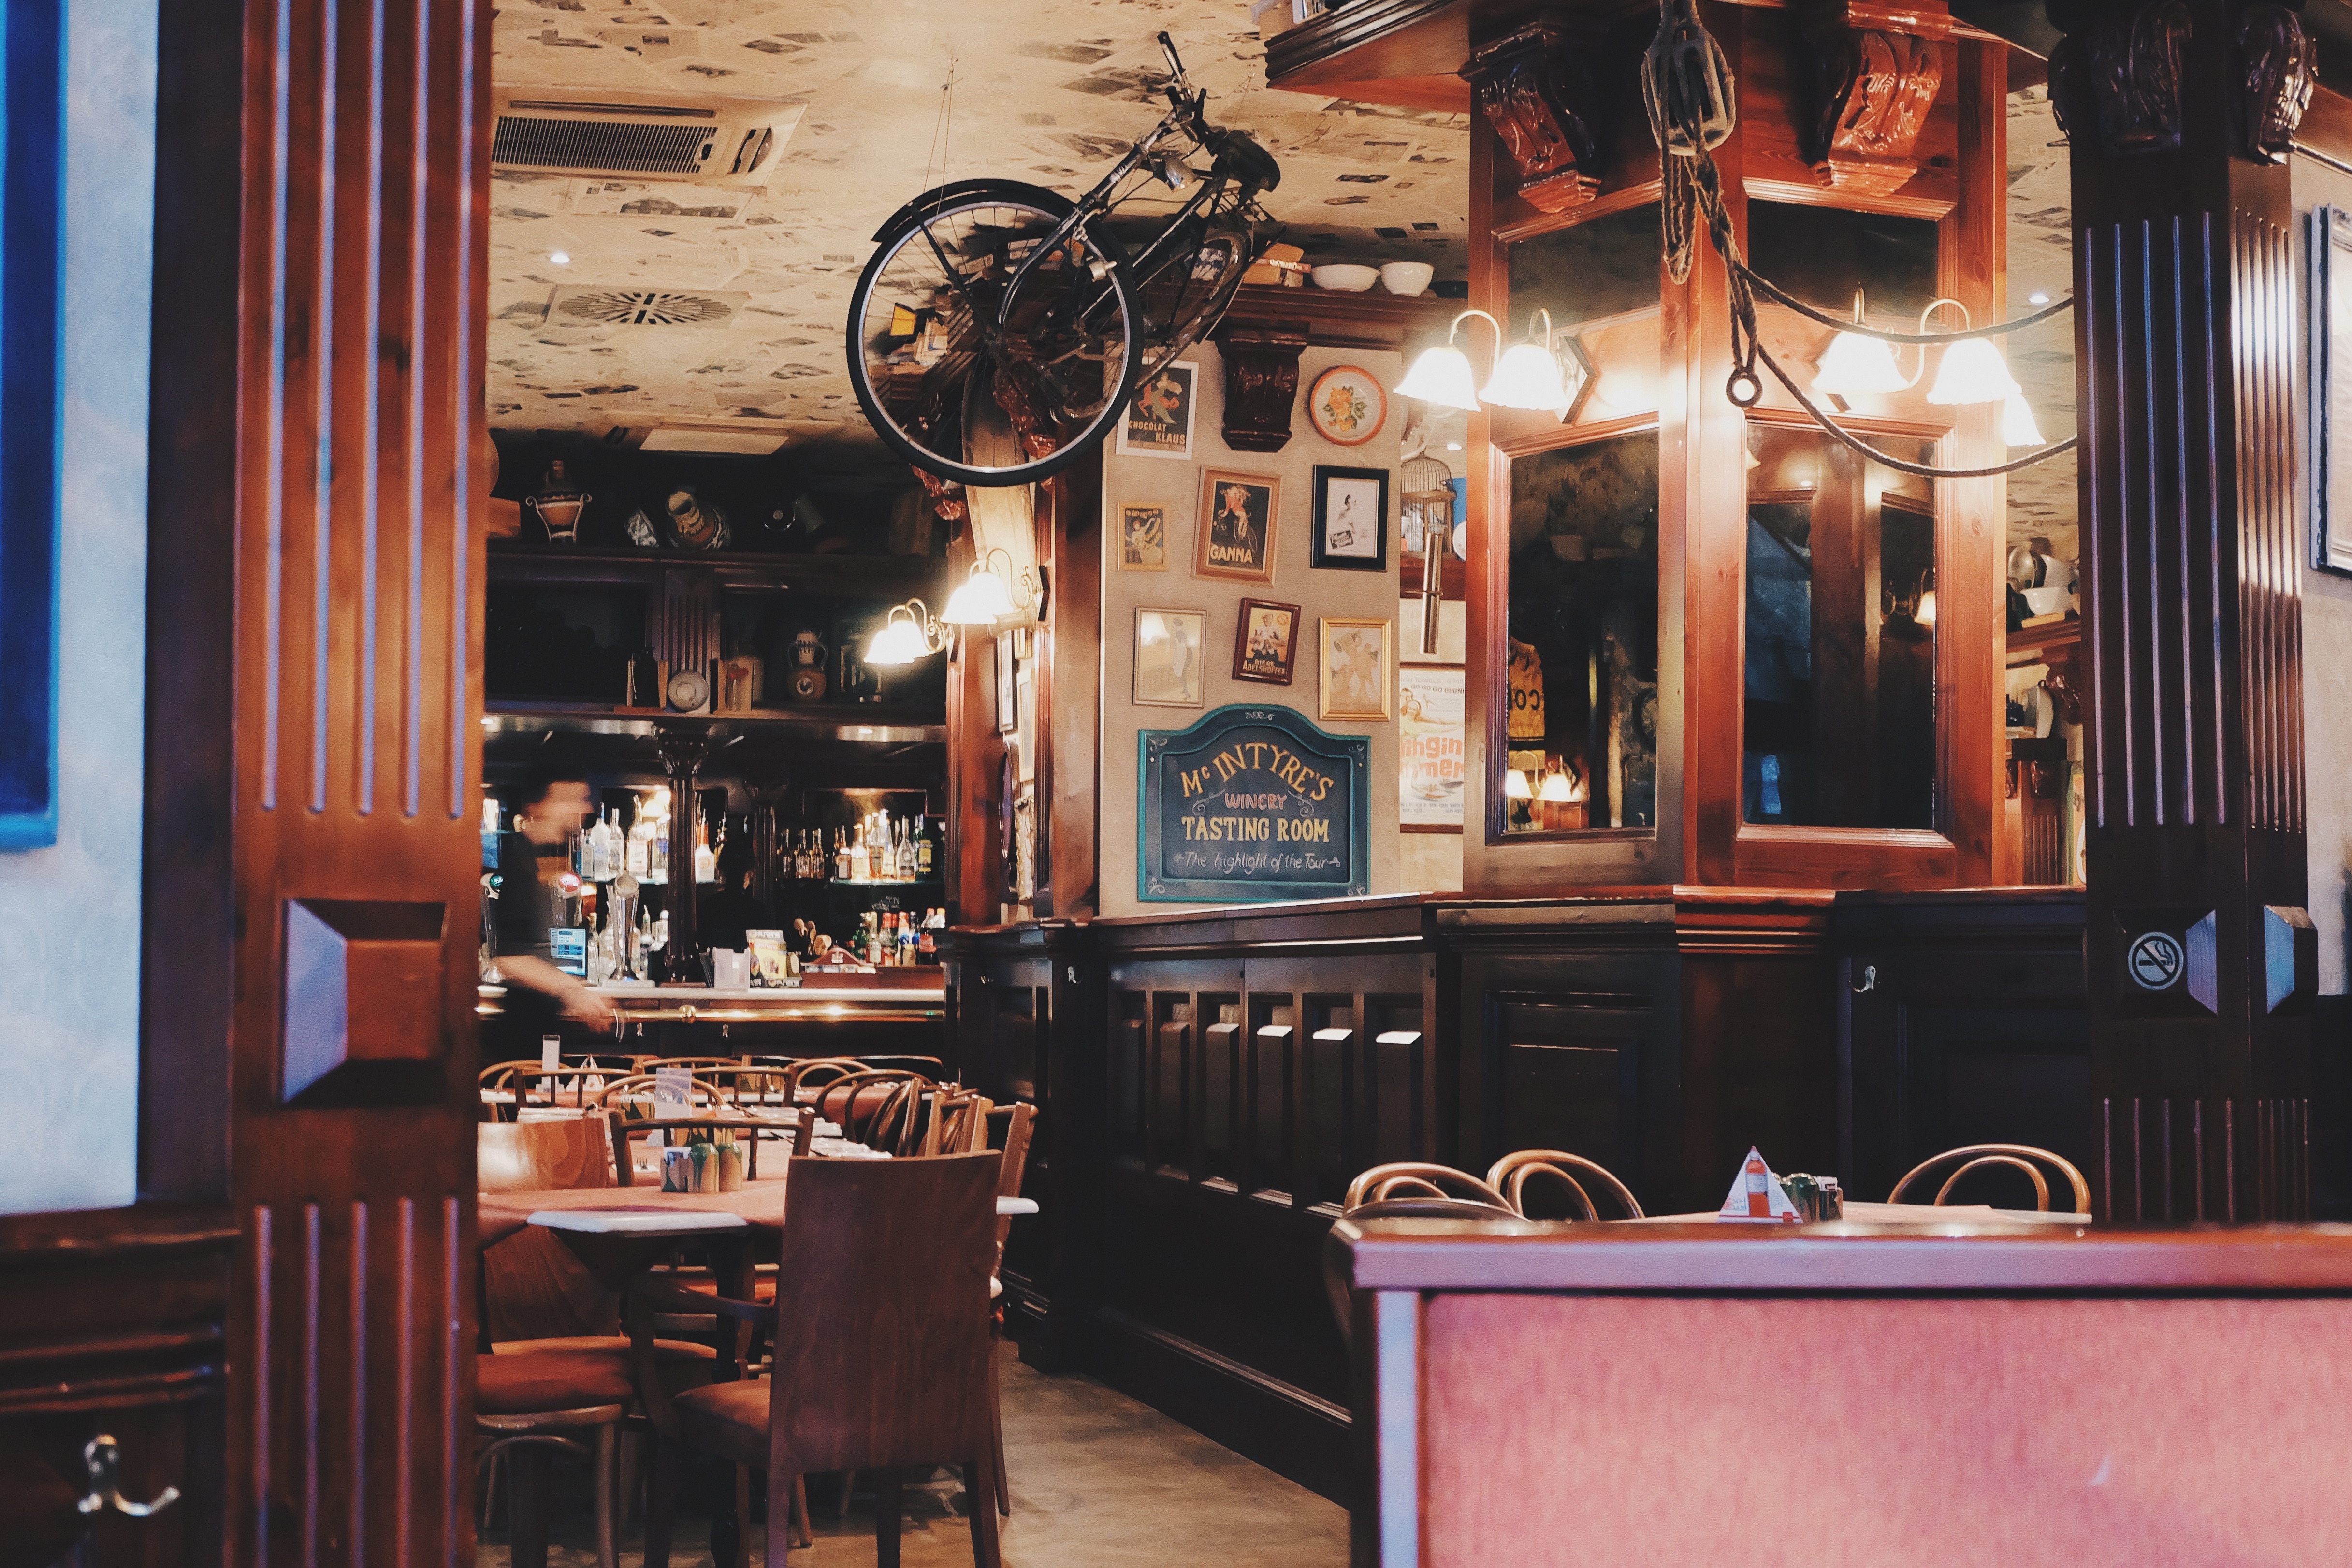
room, building, interior design, furniture, restaurant, coffeehouse, table, bar, tavern, barware, cafe